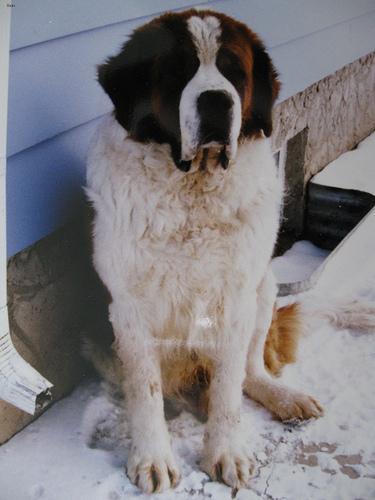
Breed: saint bernard